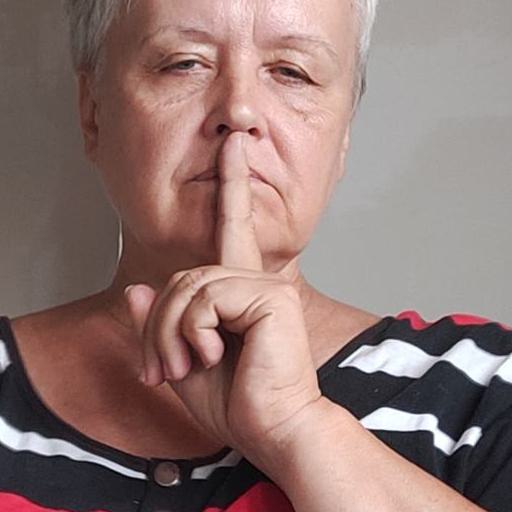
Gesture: mute